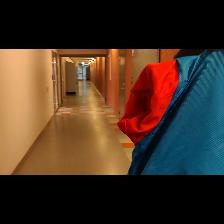
Label: Human